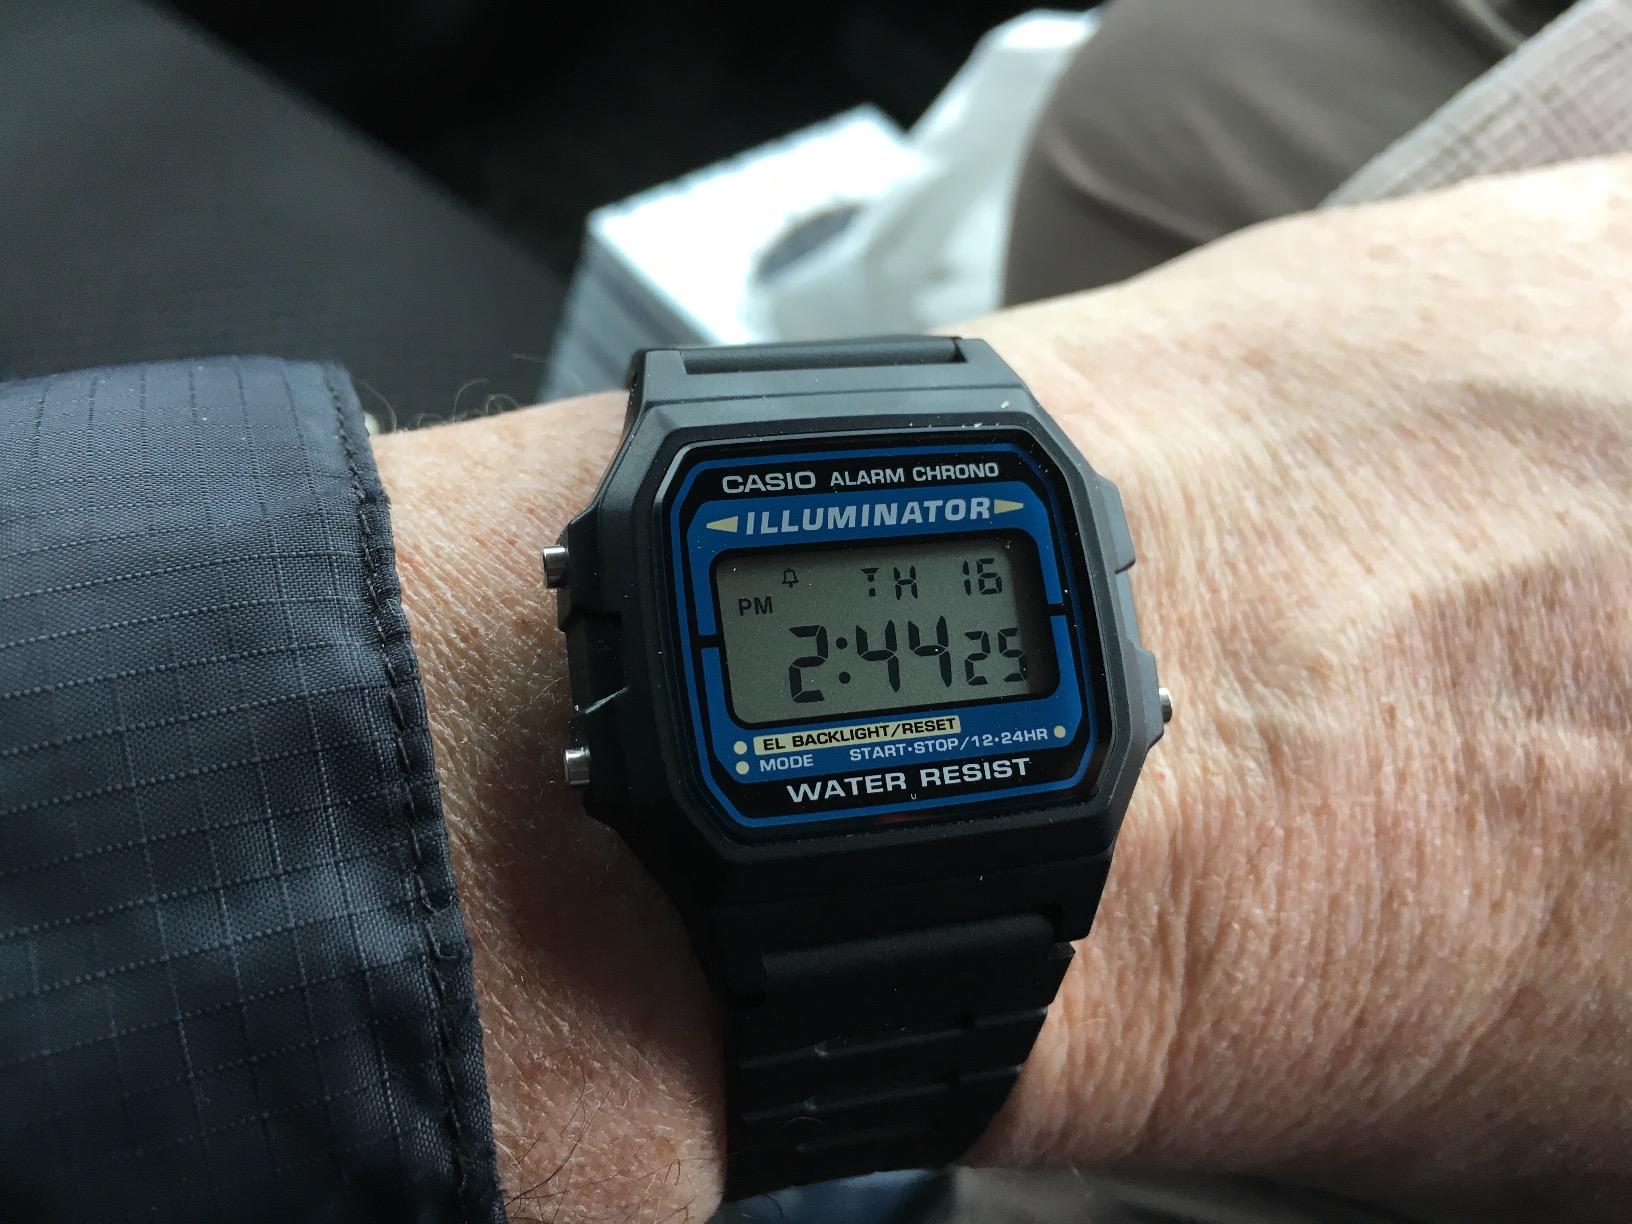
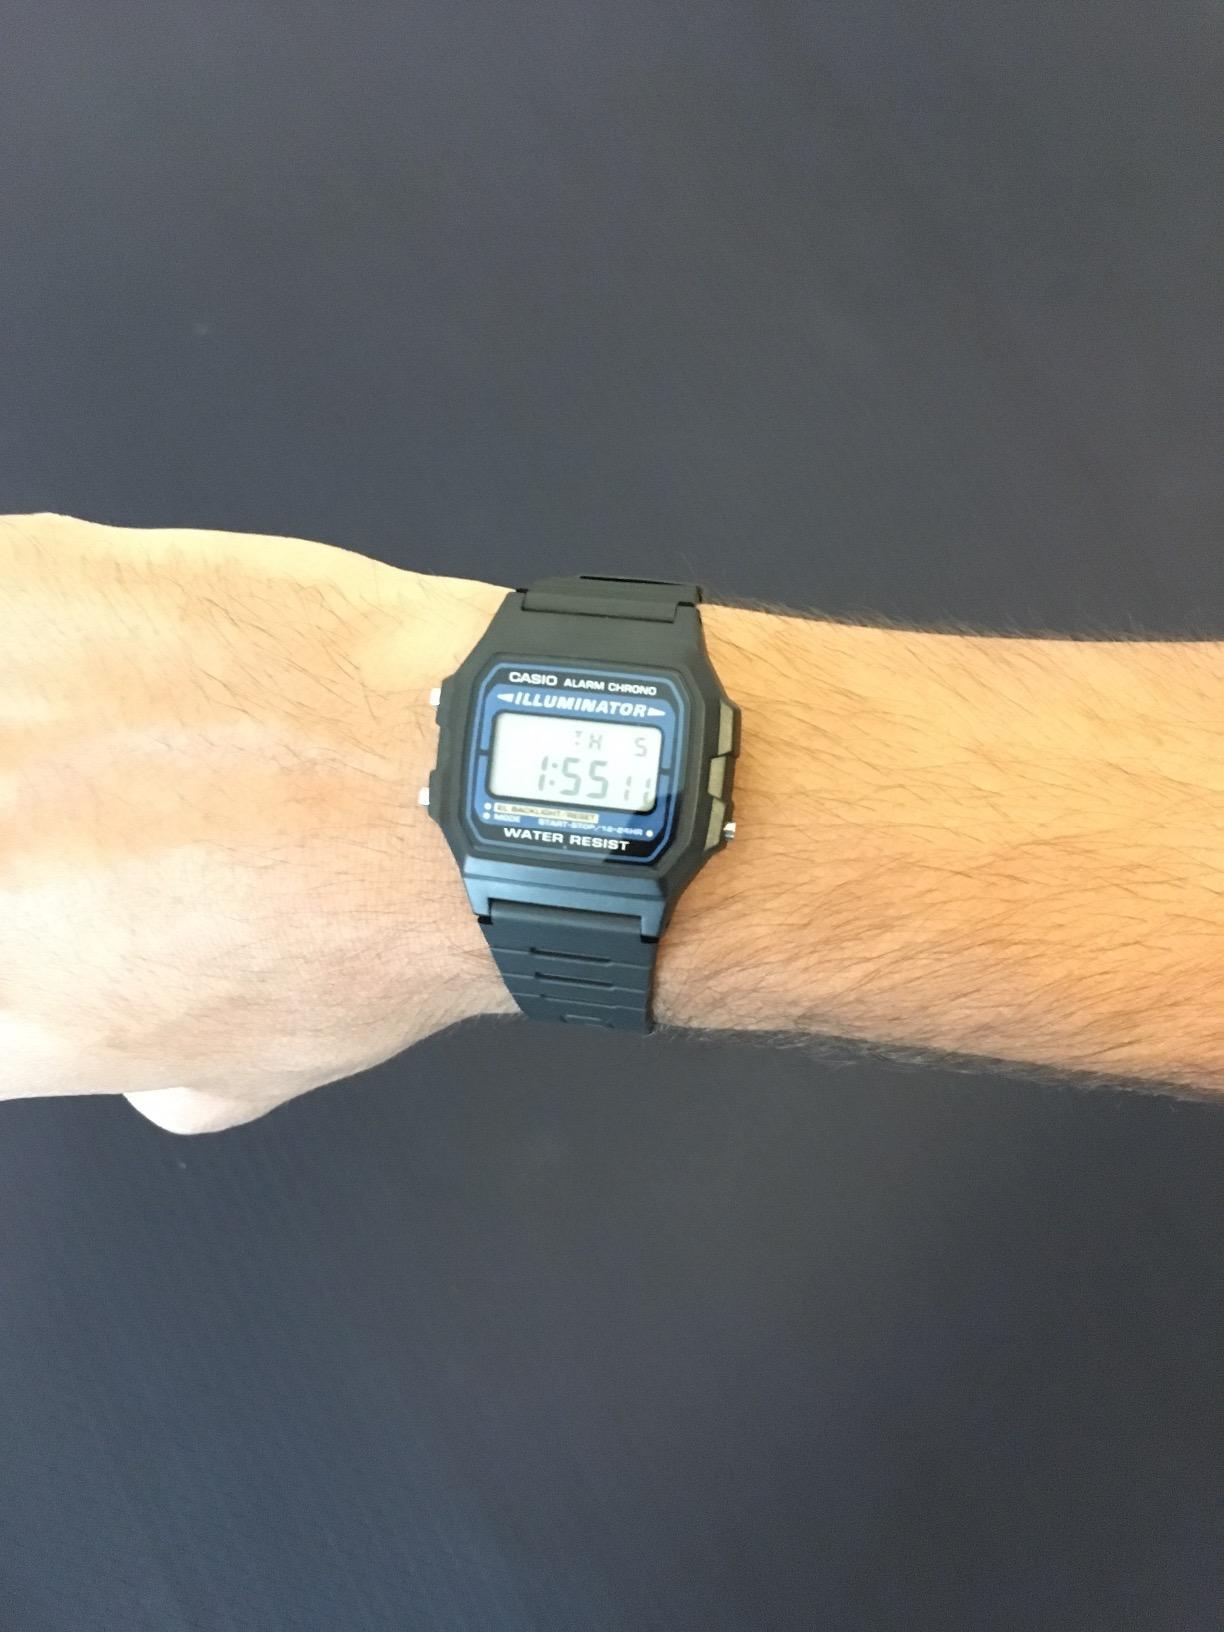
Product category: accessories_watch
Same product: yes